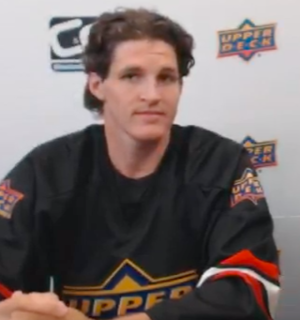
Daniel Brickley est un joueur professionnel américain de hockey sur glace. Il évolue au poste de défenseur.